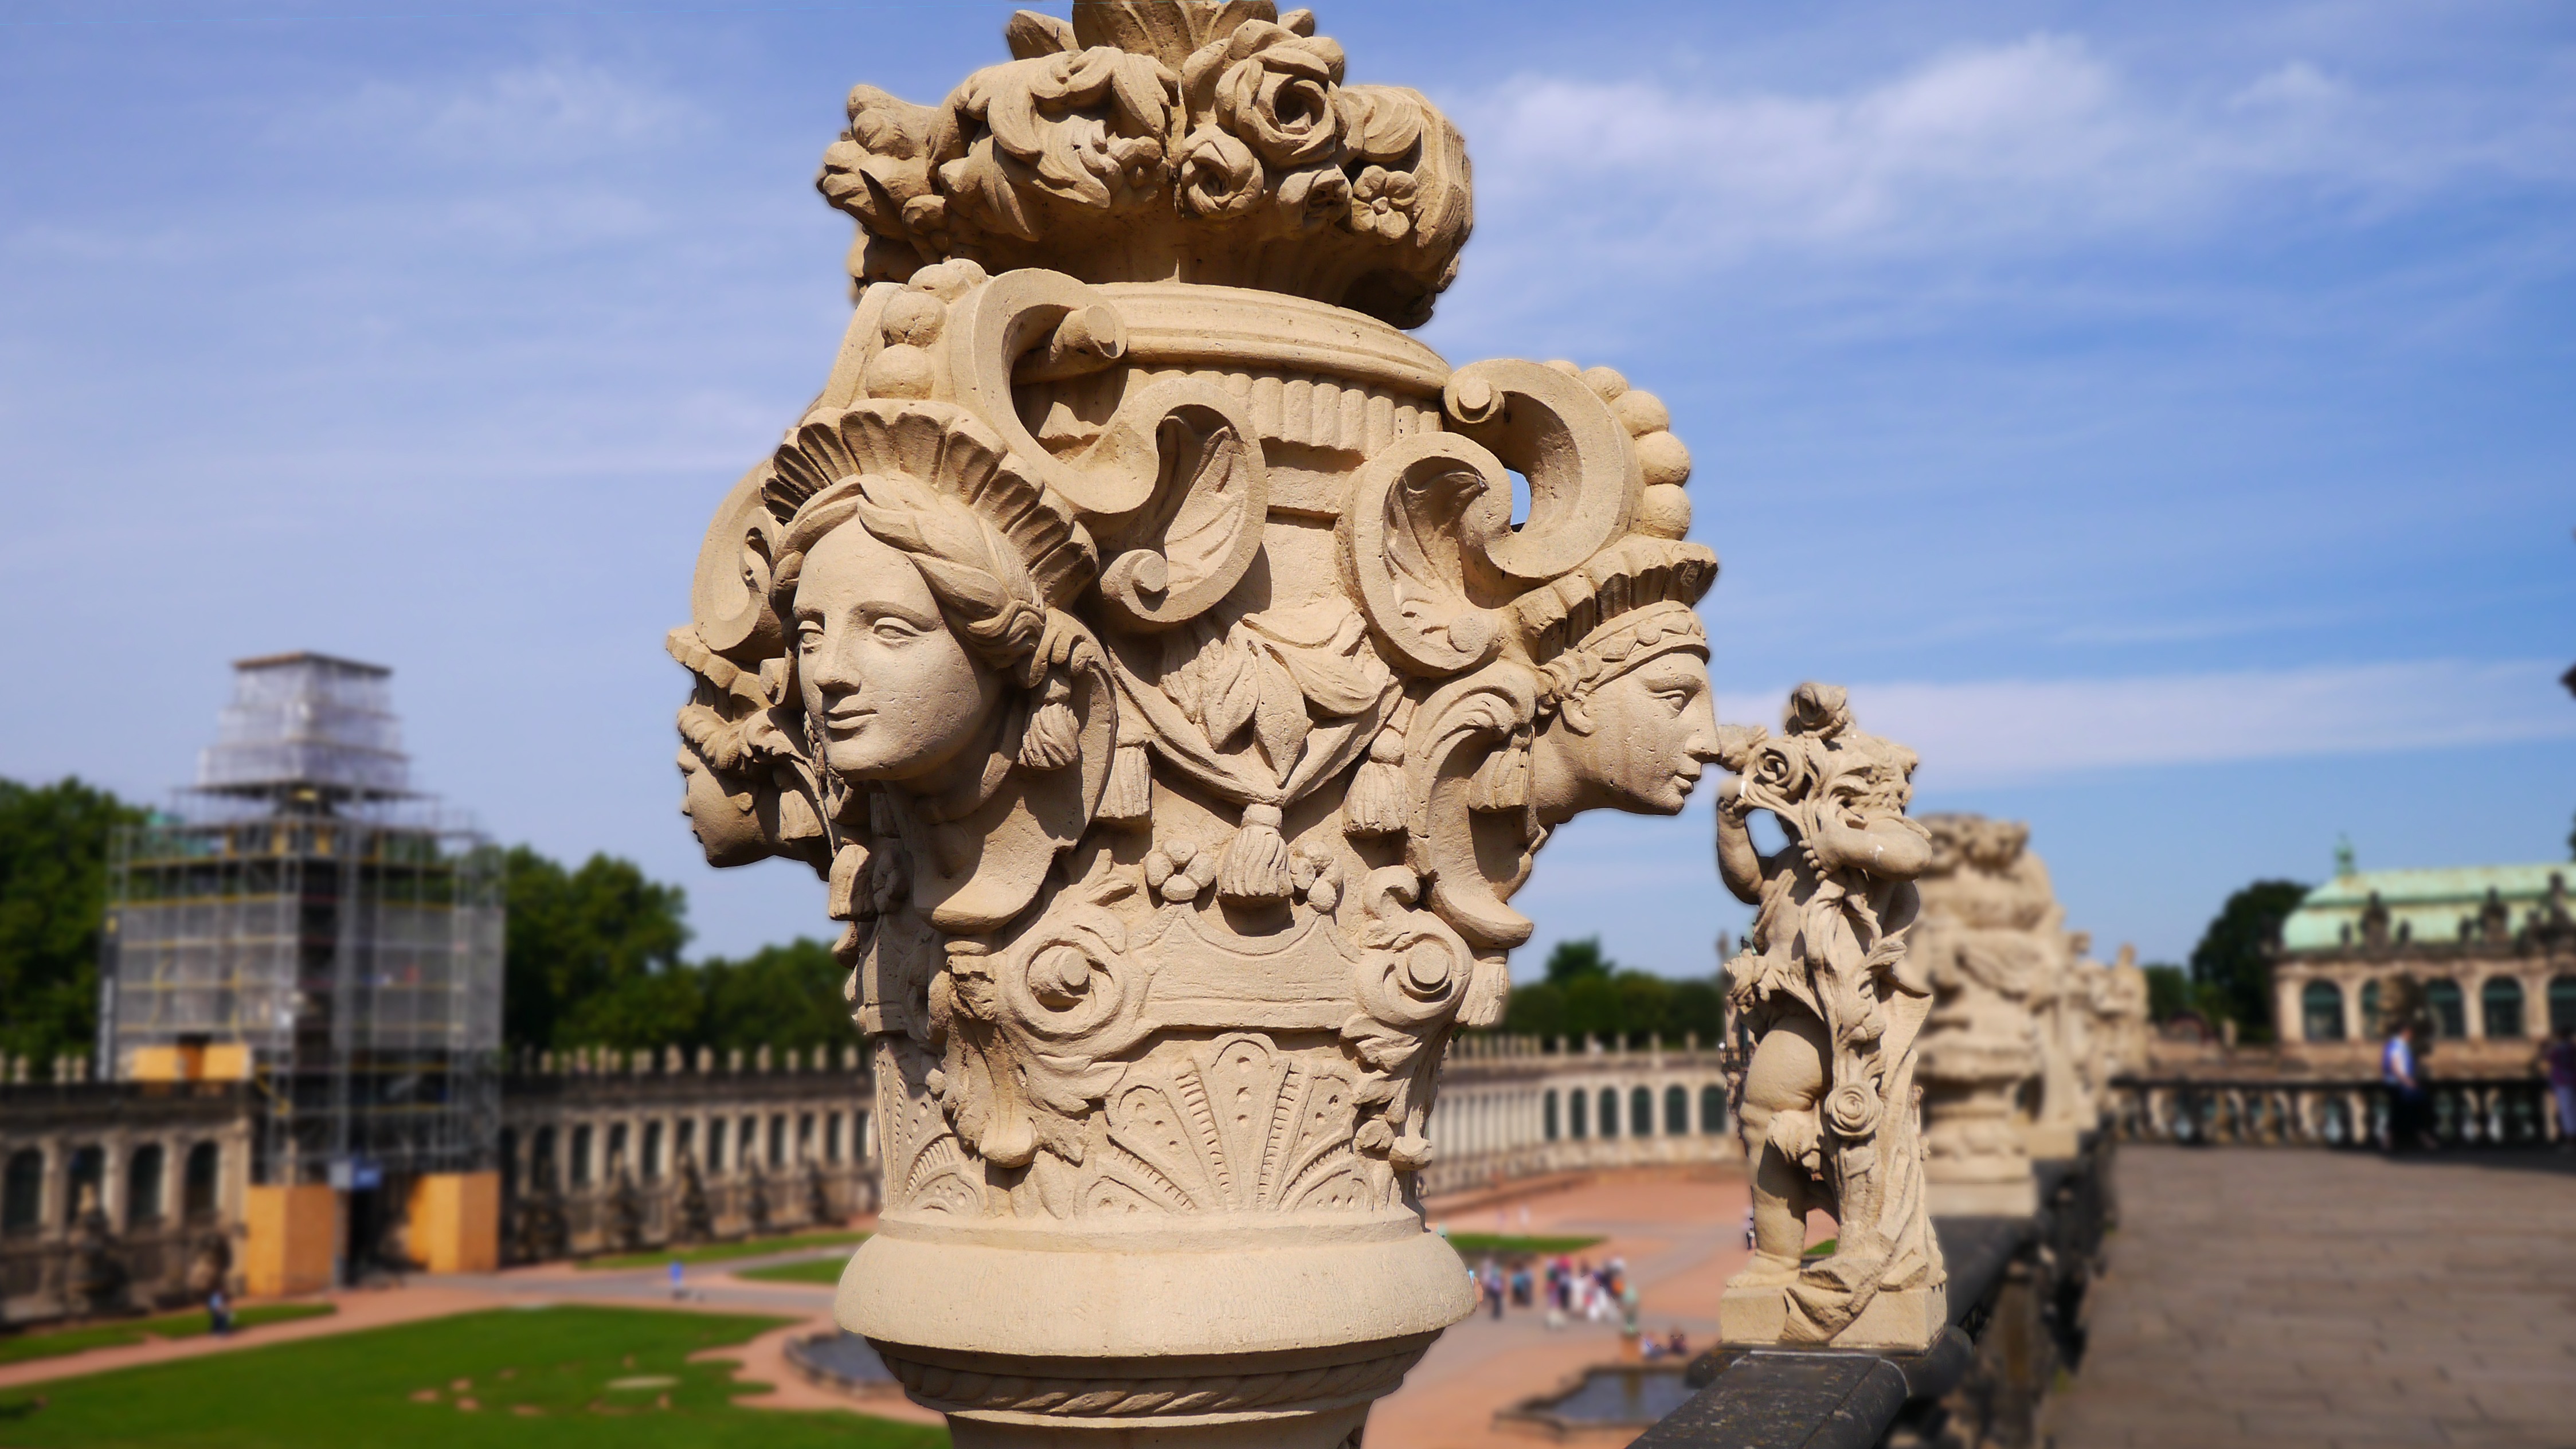
sand, monument, statue, landmark, sculpture, art, temple, carving, restored, dresden, zwinger, ancient history